Pennine Radio Limited

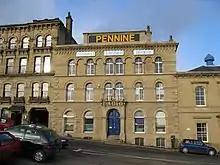
PRL headquarters, in Huddersfield

Pennine Radio's Headquarters are in a Victorian grade 2 listed building on Fitzwilliam Street Huddersfield.